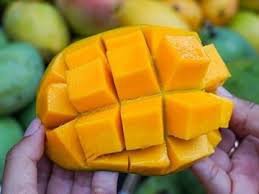
Label: Mango